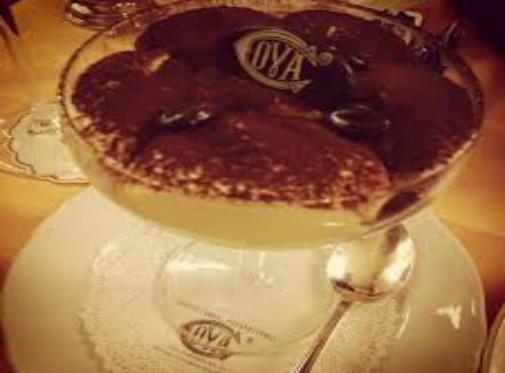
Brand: Caffe Cova
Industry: Food